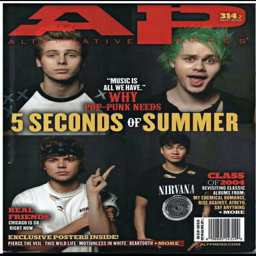
calm on the cover of magazine